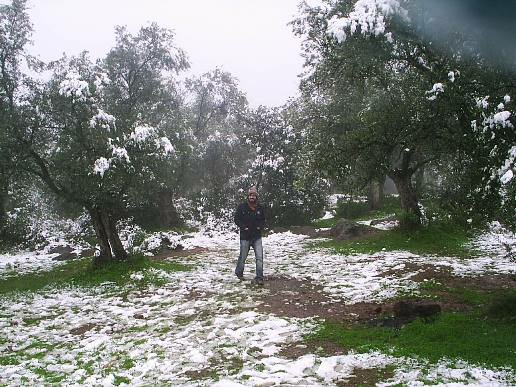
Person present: Yes